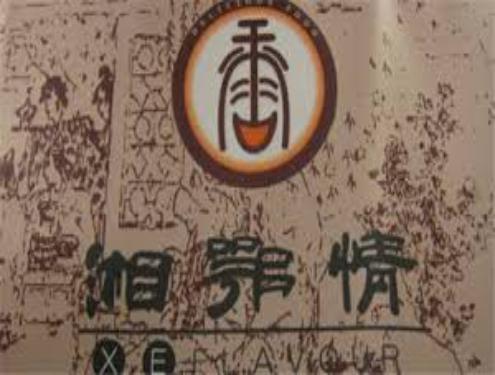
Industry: Food